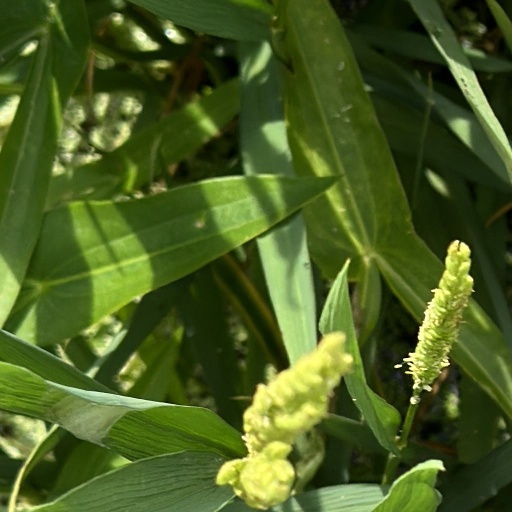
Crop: rice